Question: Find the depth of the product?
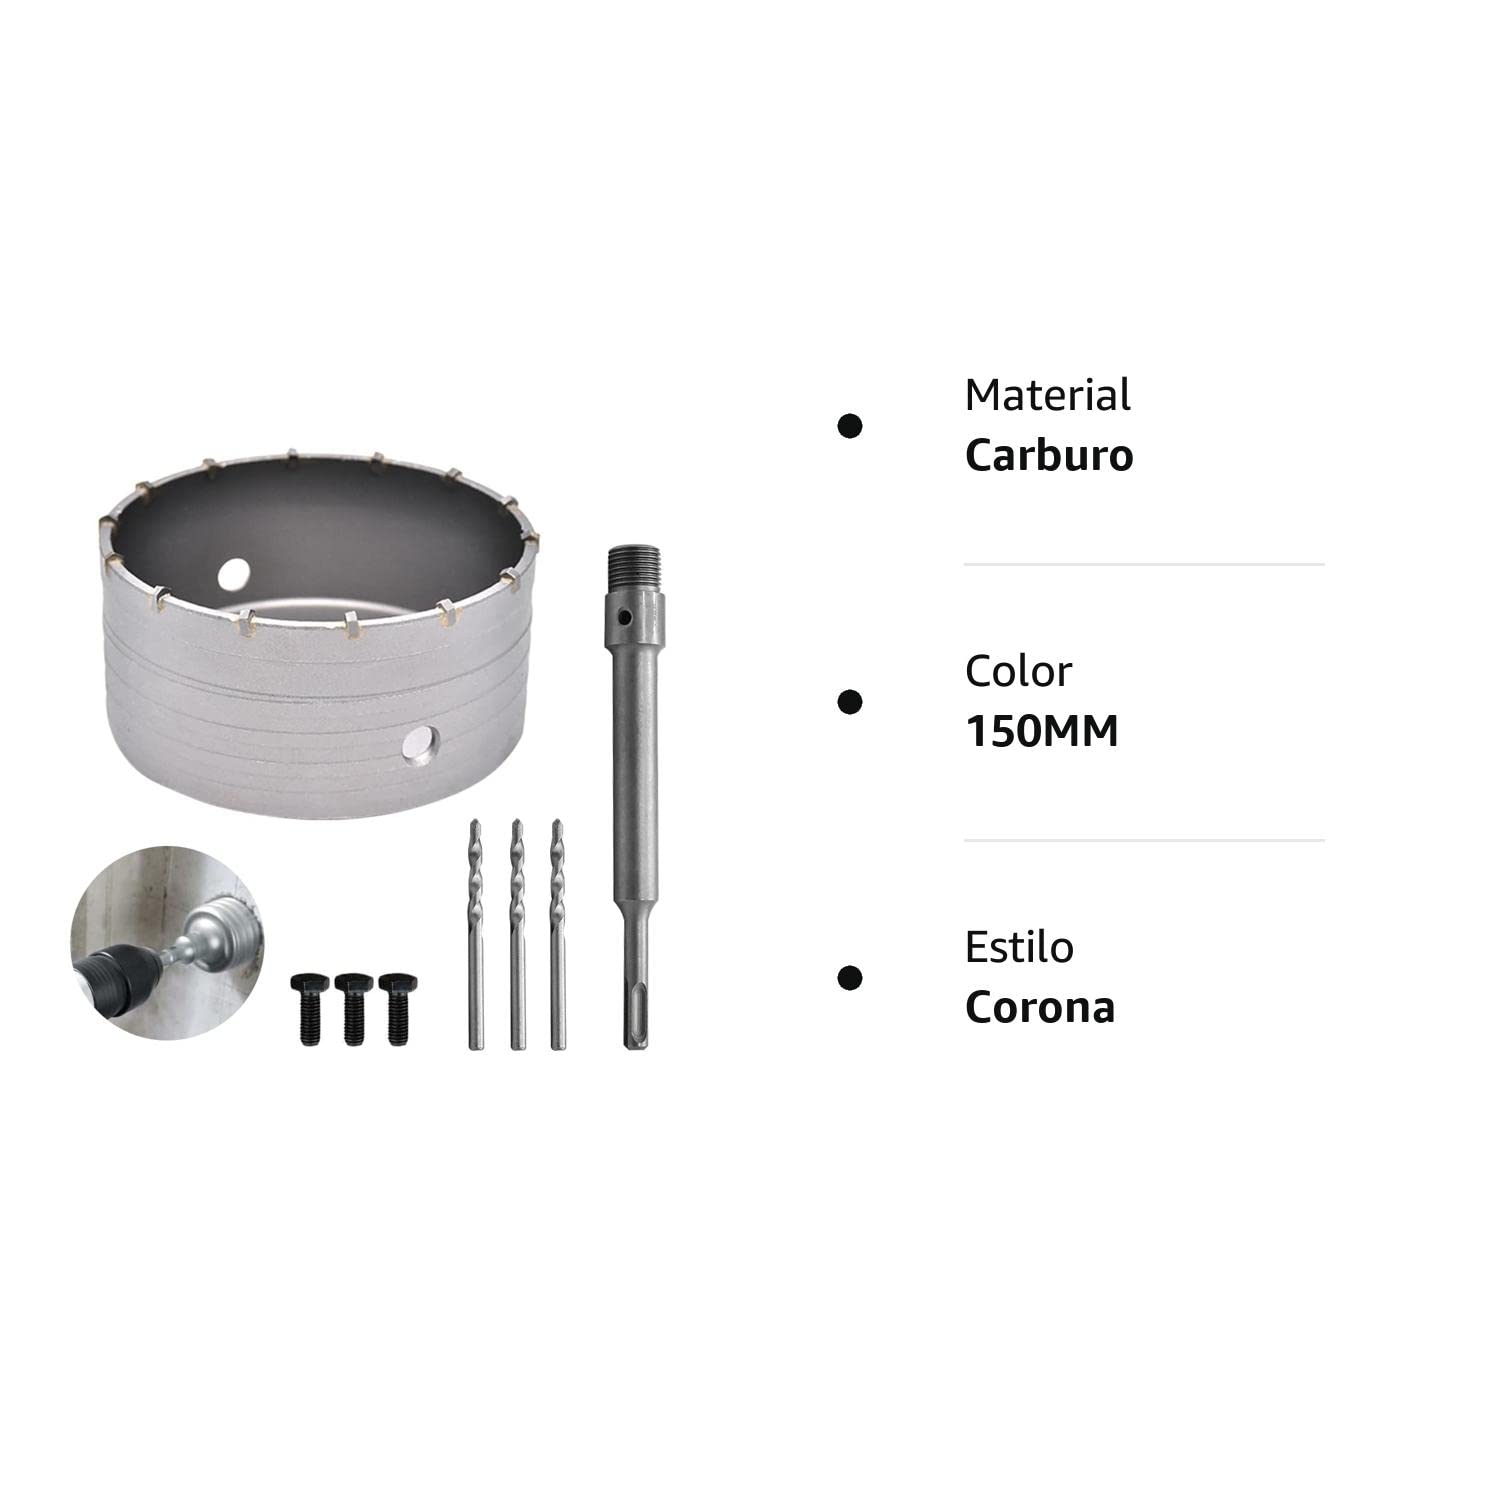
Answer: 150.0 millimetre